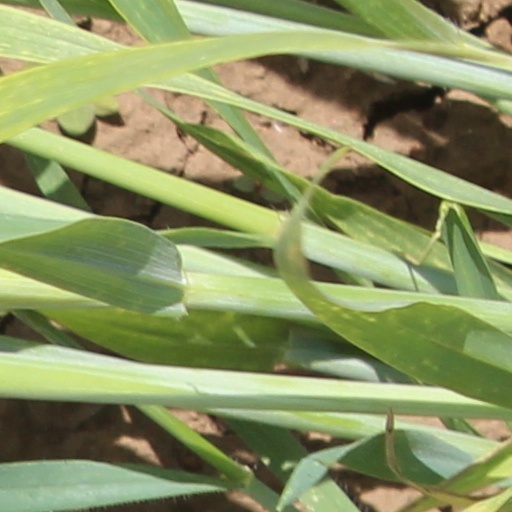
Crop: wheat